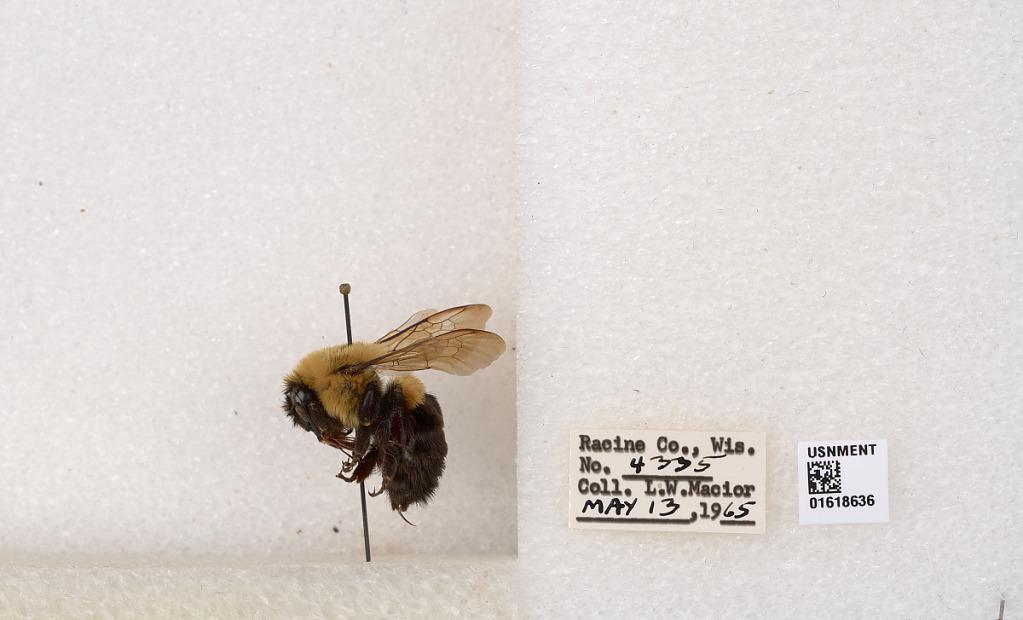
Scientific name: Bombus impatiens Cresson
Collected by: L. Macior
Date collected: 1965-5-13
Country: United States
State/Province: Wisconsin
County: Racine
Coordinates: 42.7299, -87.8123